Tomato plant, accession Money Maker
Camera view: vertical (180 deg); turntable rotation: 60 degrees
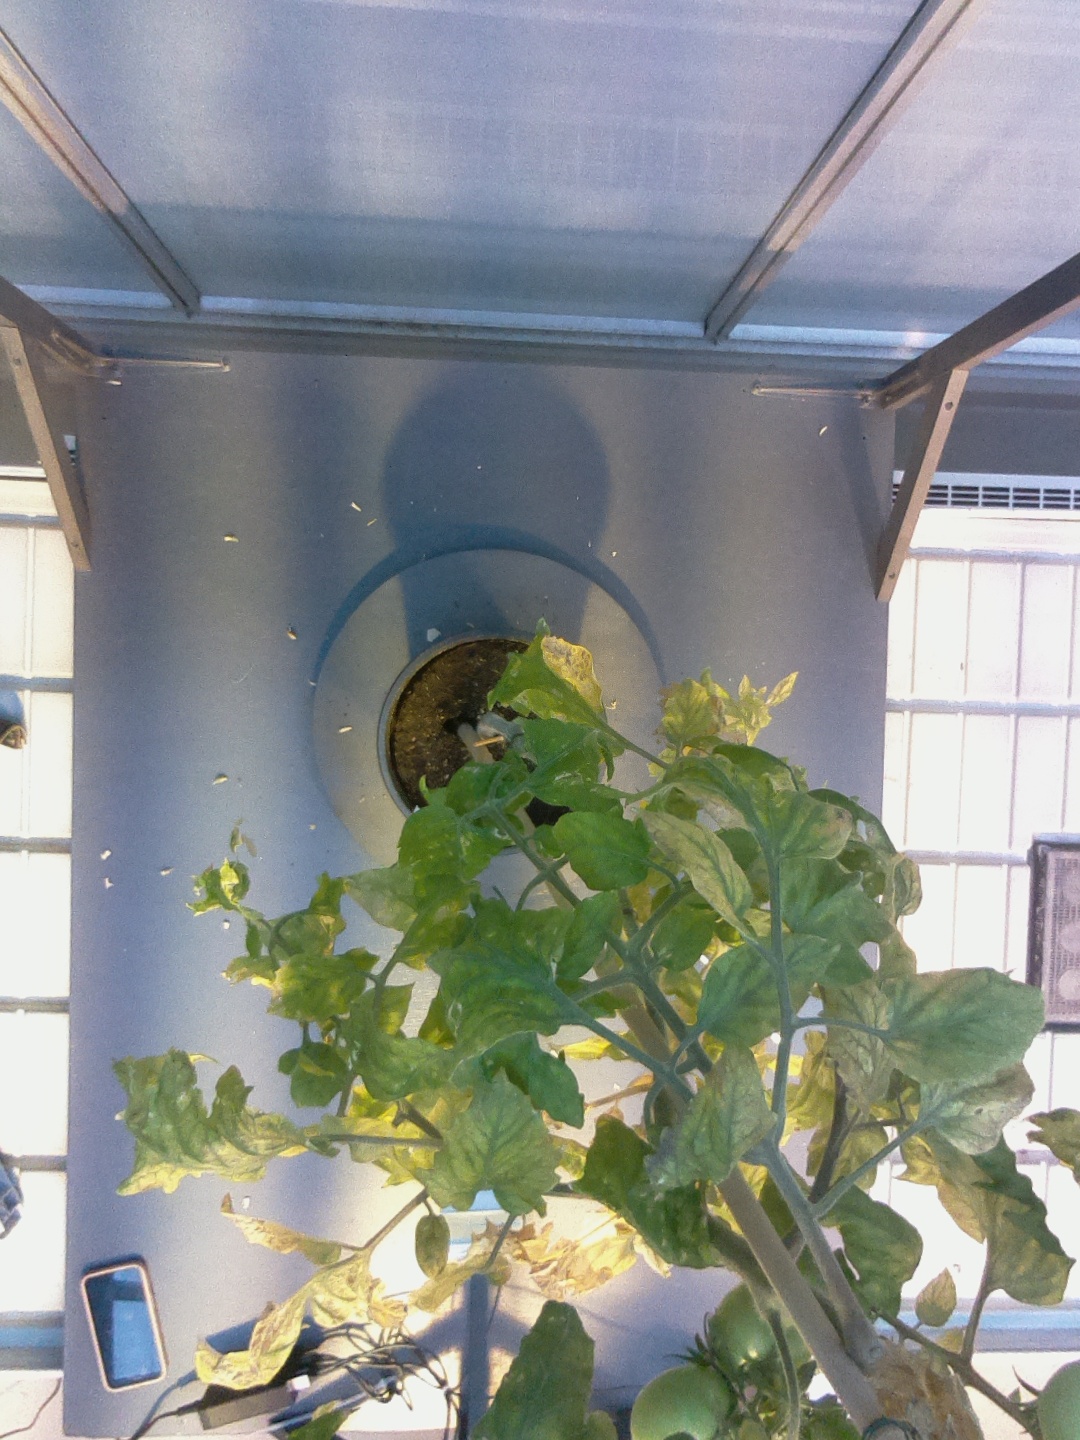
BBCH growth stage 79: 90% -100% of final fruit size